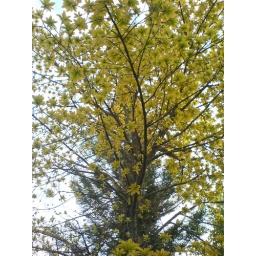
yellow in the sky